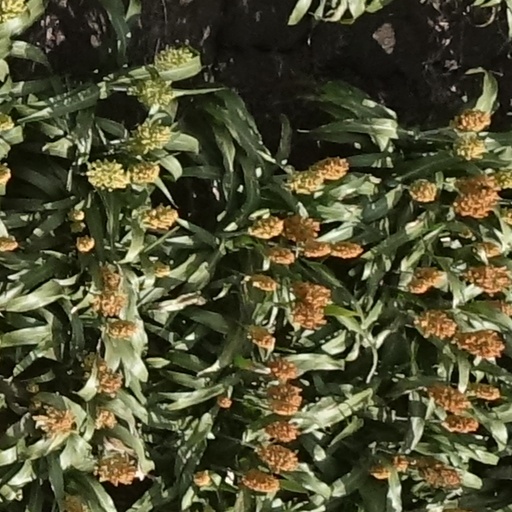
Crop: sorghum